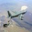
Label: airplane